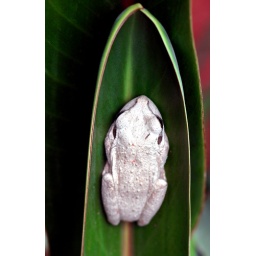
A silver tree frog protects itself from the tropical sun by hiding within this leaf.